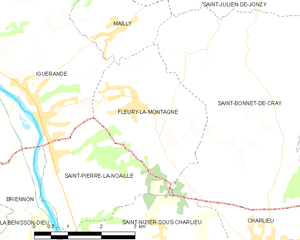
Carte des communes françaises